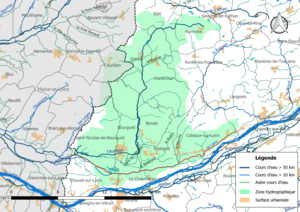
Carte du cours d'eau «
Le Lane est un cours d'eau français qui coule dans les départements d'Indre-et-Loire et de Maine-et-Loire. C'est un affluent de l'Authion en rive gauche et donc un sous-affluent de la Loire.